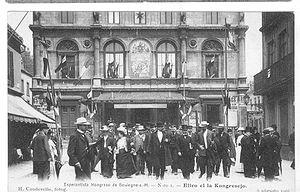
La déclaration sur l’espérantisme, dite déclaration de Boulogne, est un document rédigé par Louis-Lazare Zamenhof, l’initiateur de l’espéranto, et adopté le 9 août 1905, lors de la dernière réunion de travail du premier Congrès mondial d'espéranto organisé par l'espérantiste Alfred Michaux à Boulogne-sur-Mer, tenu du 5 au 13 août sous la présidence de Zamenhof.
Le congrès mondial d’espéranto, Universala Kongreso de Esperanto ou tout simplement UK, est un congrès organisé chaque année et dont la langue de travail est l'espéranto. Selon les années, il rassemble entre 1 000 et 3 000 espérantophones, mais à plusieurs occasions, la participation a dépassé le chiffre de 4 500 congressistes.
Boulogne-sur-Mer est une commune française, sous-préfecture du département du Pas-de-Calais en région Hauts-de-France. Ses habitants sont appelés les Boulonnais.
Alfred Michaux, né le 5 juillet 1859 à Clenleu dans le Pas-de-Calais et mort le 26 mars 1937 à Boulogne-sur-Mer, est un avocat et espérantiste français.